I Cover Big Town

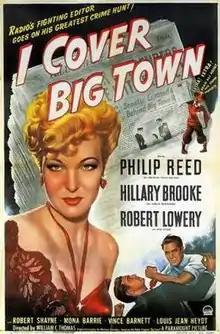
Theatrical release poster

I Cover Big Town is a 1947 American drama film directed by William C. Thomas and written by Maxwell Shane. The film stars Phillip Reed, Hillary Brooke, Robert Lowery, Robert Shayne, Mona Barrie and Vince Barnett. It was released on February 27, 1947 by Paramount Pictures and was the second in the "Big Town" series of films.